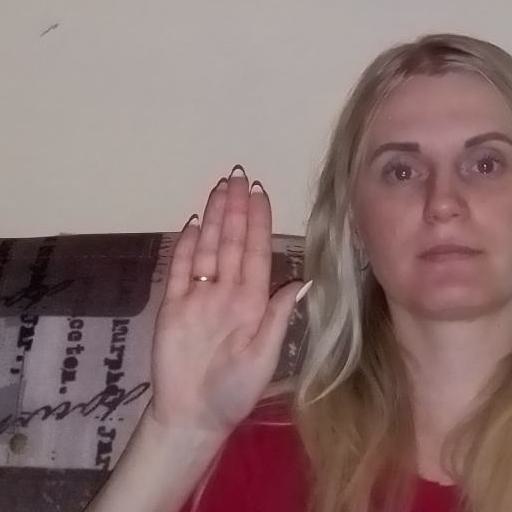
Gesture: stop